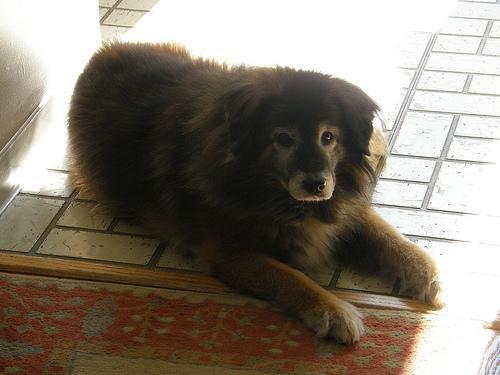
leonberger